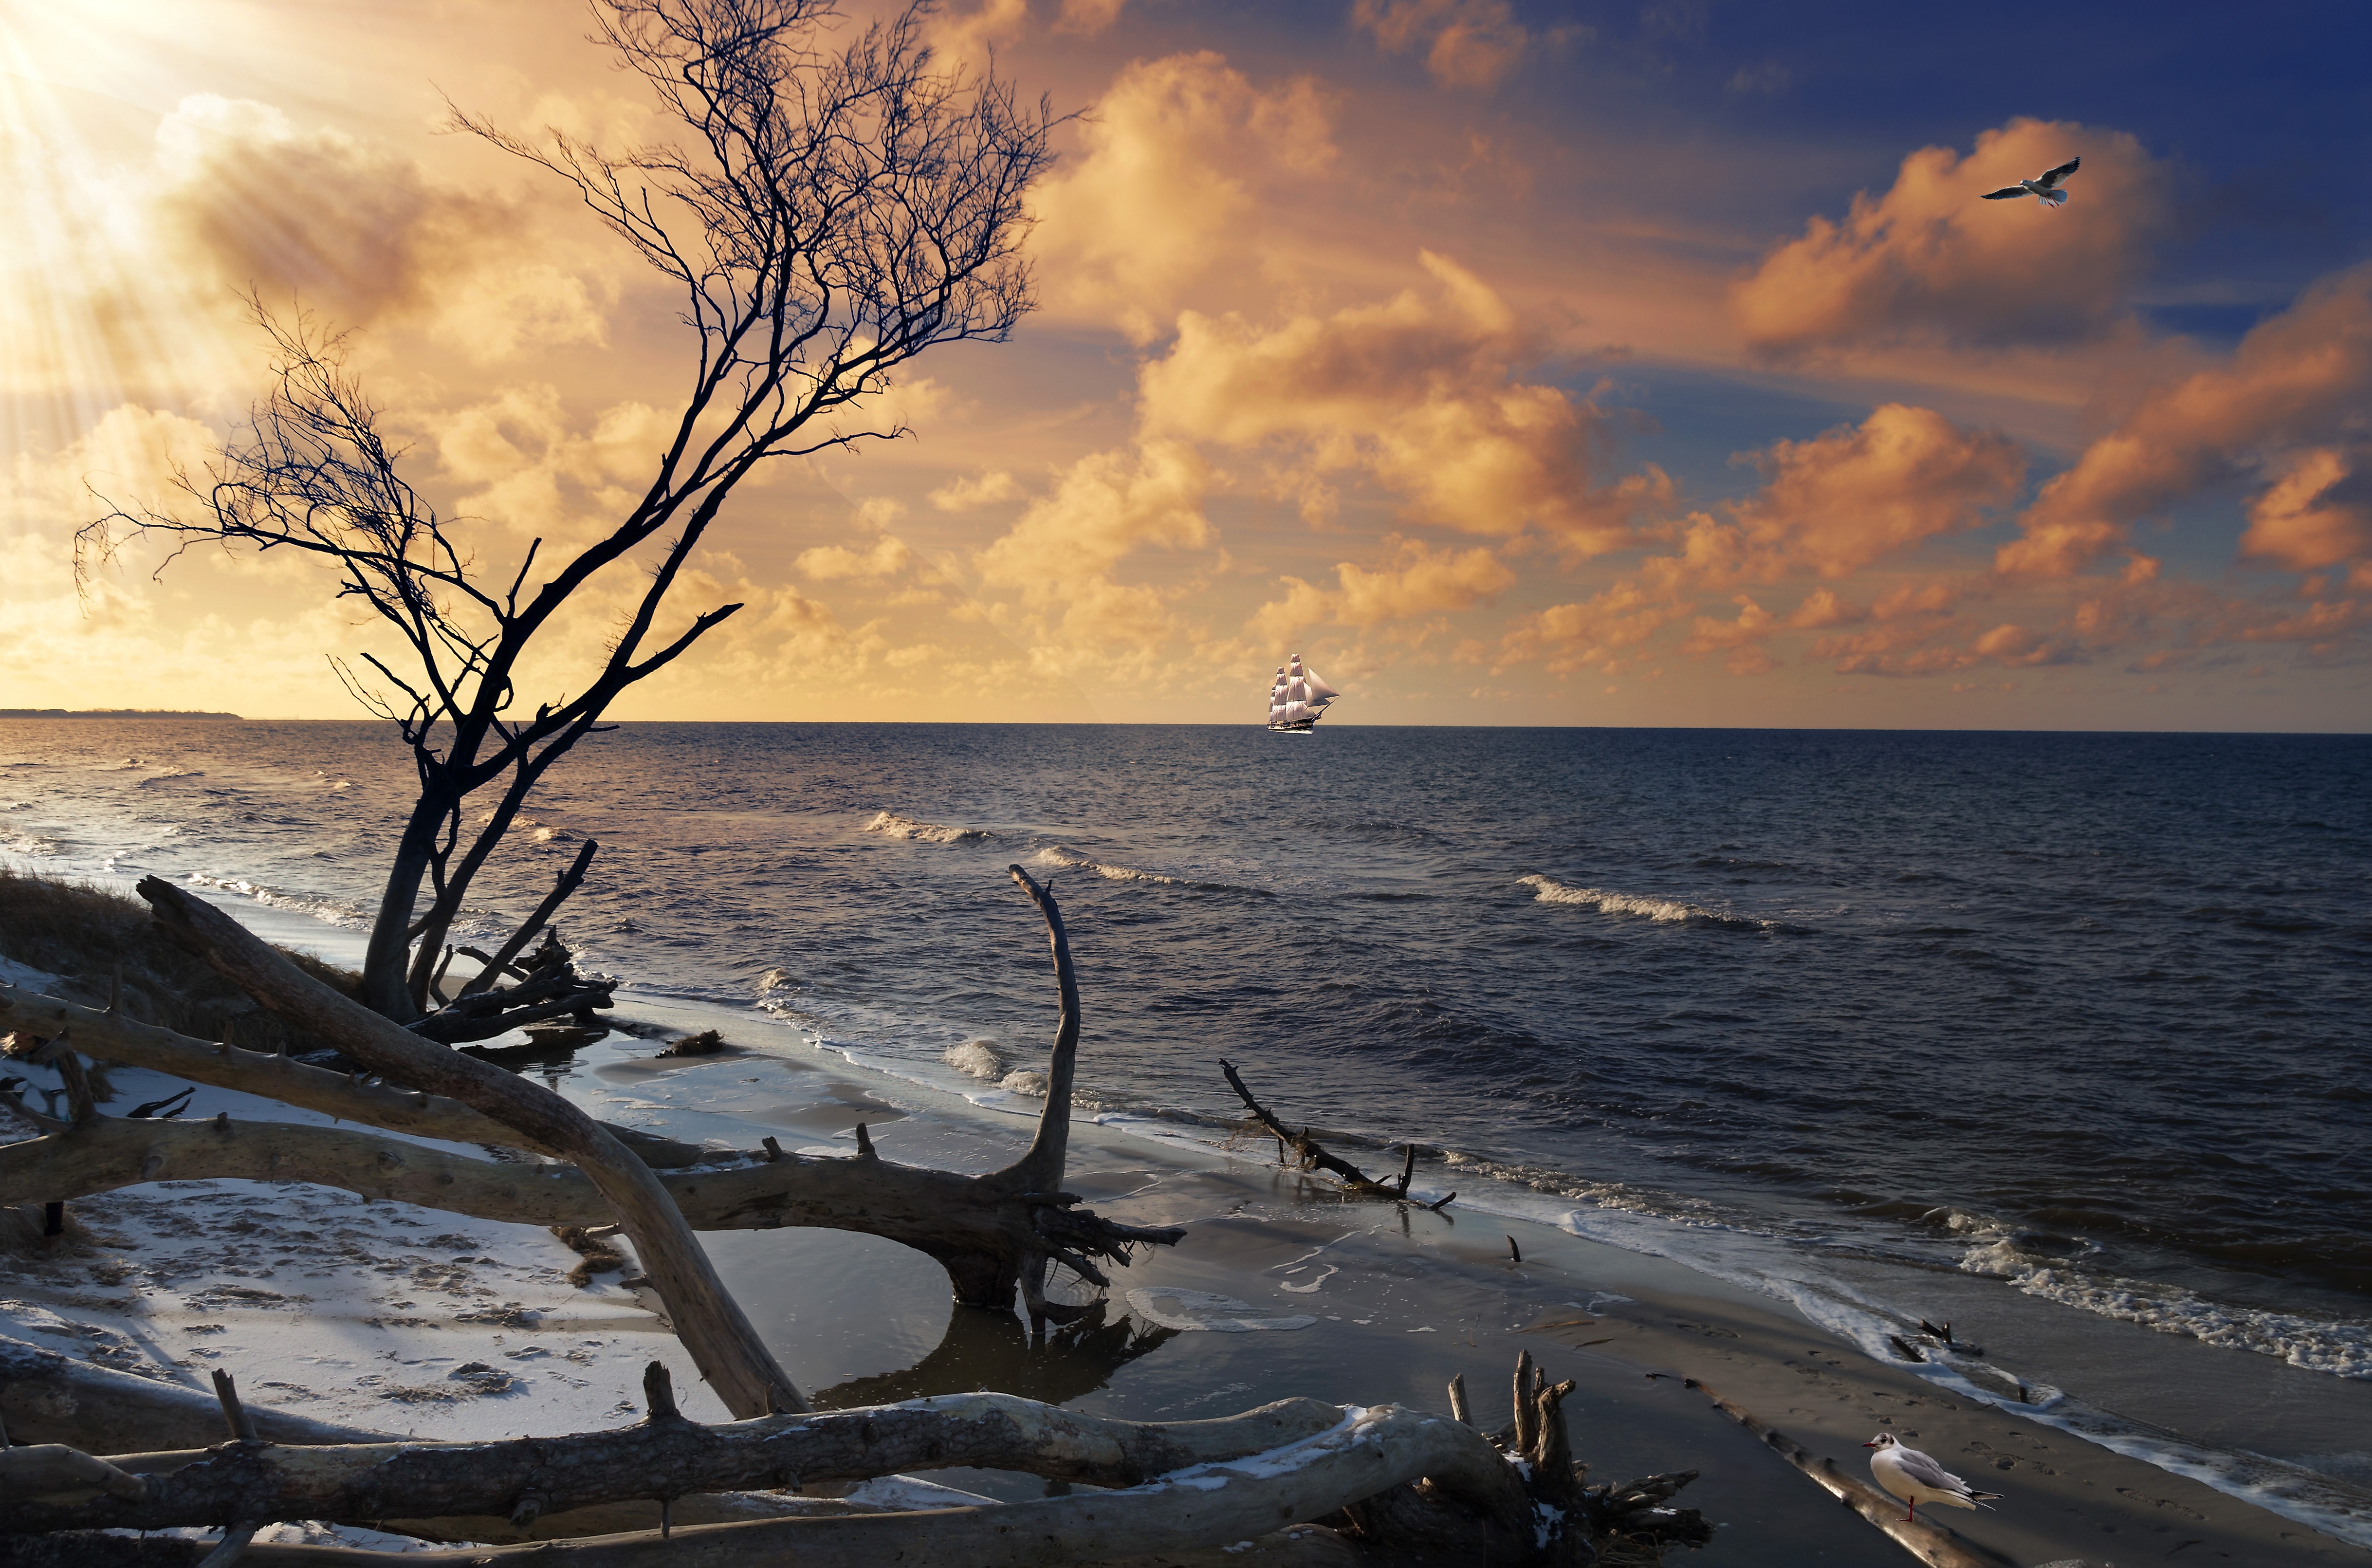
beach, sea, coast, water, nature, ocean, horizon, cloud, sky, sunrise, sunset, sunlight, morning, shore, wave, dawn, dusk, evening, reflection, bay, body of water, clouds, sailing vessel, mood, baltic sea, evening sky